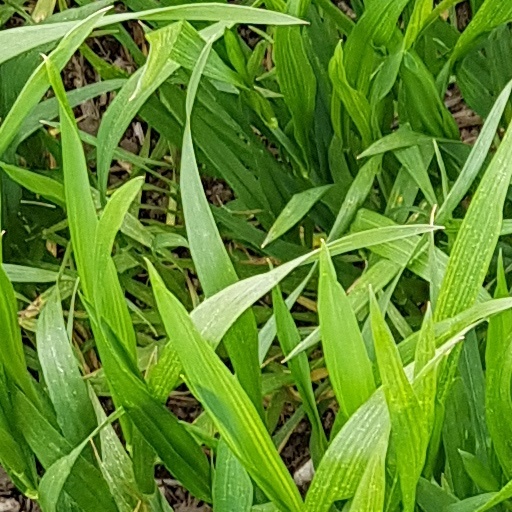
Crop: wheat